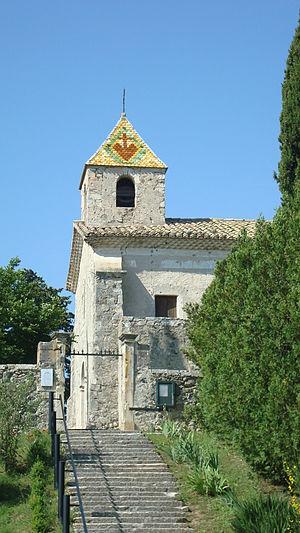
Chapelle Saint-Michel de La Laupie, Drôme, France
La chapelle Saint-Michel est une chapelle romane située sur le territoire de la commune de La Laupie dans le département français de la Drôme et la région Auvergne-Rhône-Alpes.
La Laupie est une commune française située dans le département de la Drôme en région Auvergne-Rhône-Alpes.